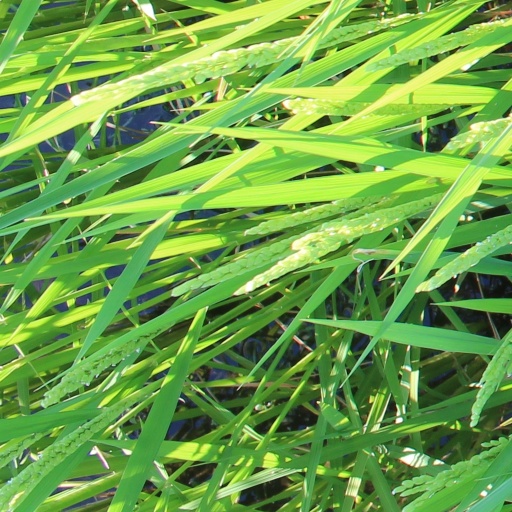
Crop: rice